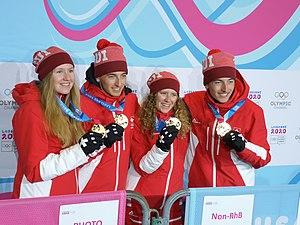
Équipe suisse de ski-alpinisme après la remise des médailles du relais des JOJ de Lausanne 2020.